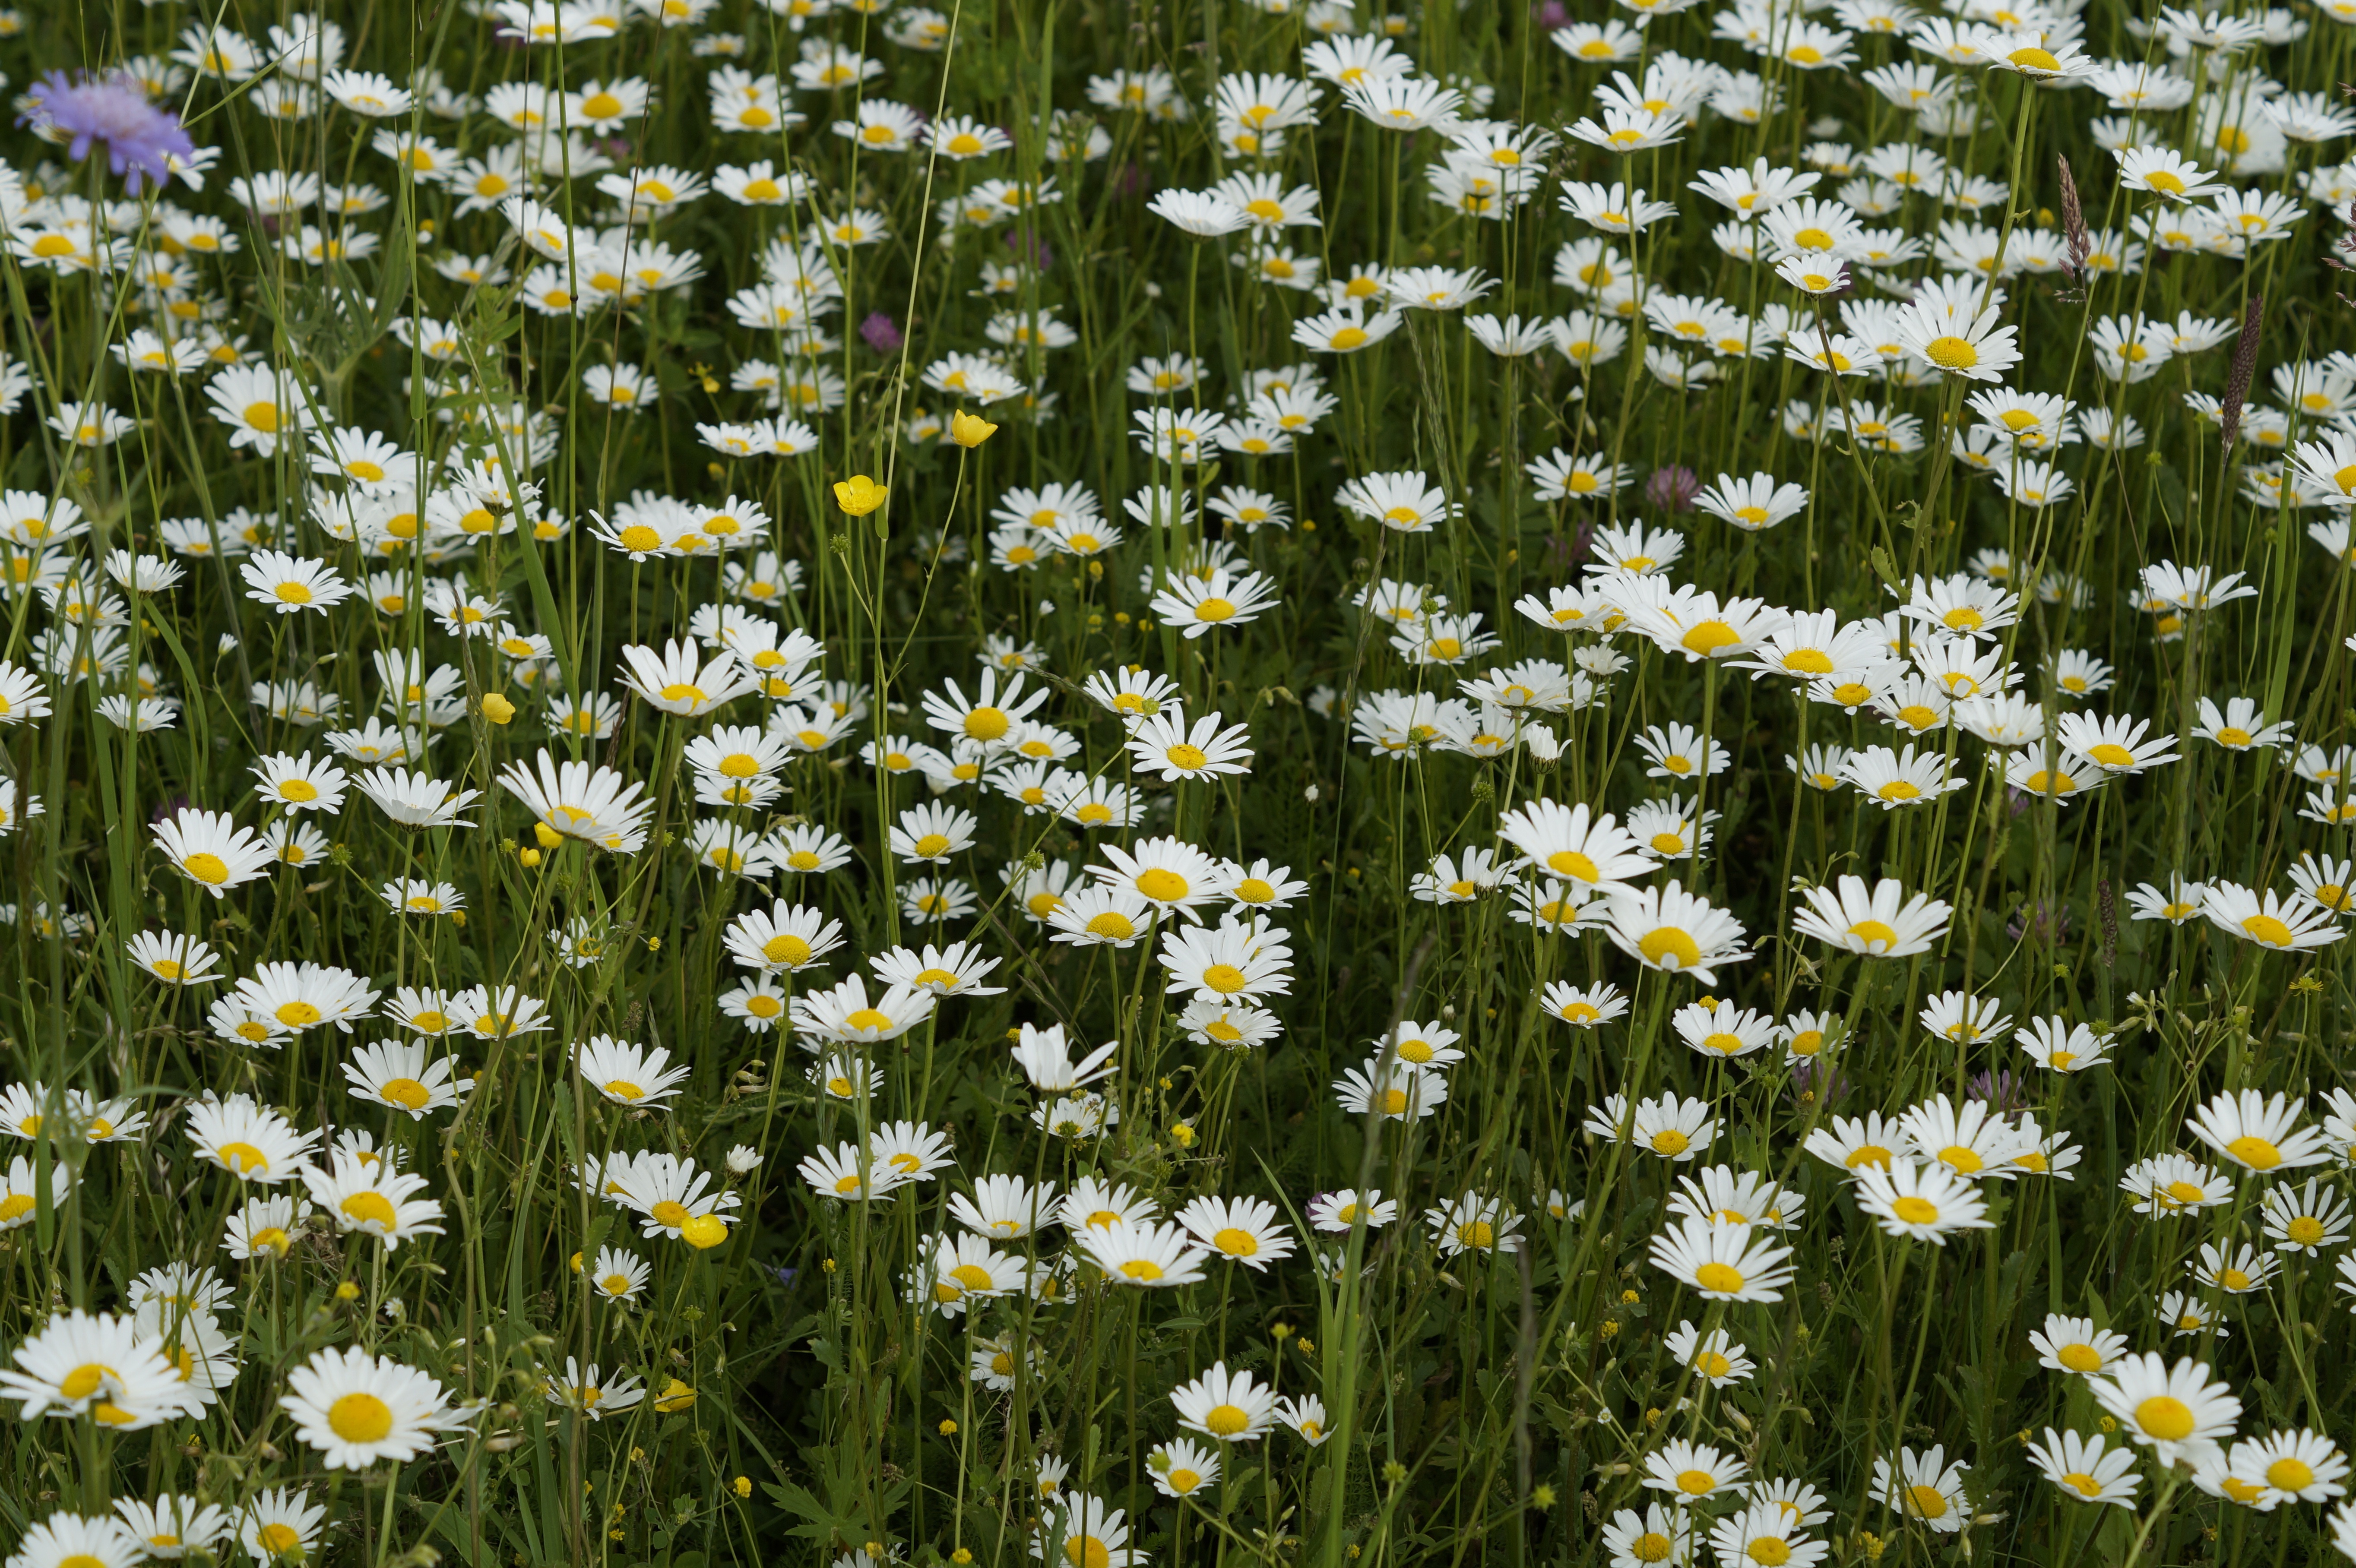
grass, plant, field, lawn, meadow, prairie, flower, bloom, summer, daisy, herb, botany, flora, wildflower, flowers, wild flowers, grassland, daisies, habitat, flower meadow, grasses, summer meadow, flowering plant, daisy family, oxeye daisy, ungem ht, annual plant, land plant, chamaemelum nobile, marguerite daisy, tanacetum parthenium, garden cosmos